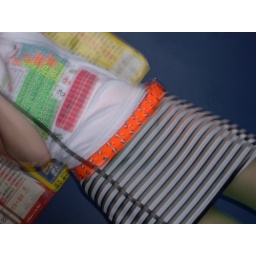
yes it IS a glow in the dark periodic table shirt